Saxon Wars

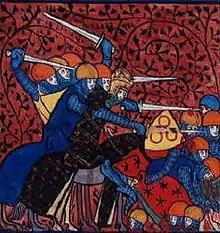
Charlemagne fighting the Saxons, from a 13th century miniature

Alluding to the Saxons, the contemporary poet of the Paderborn Epic praises terror as a means of conversion: "What the contrary mind and perverse soul refuse to do with persuasion, / Let them leap to accomplish when compelled by fear."